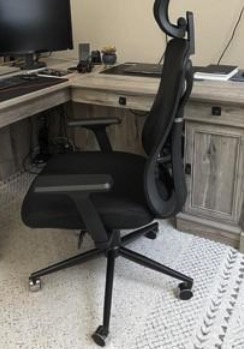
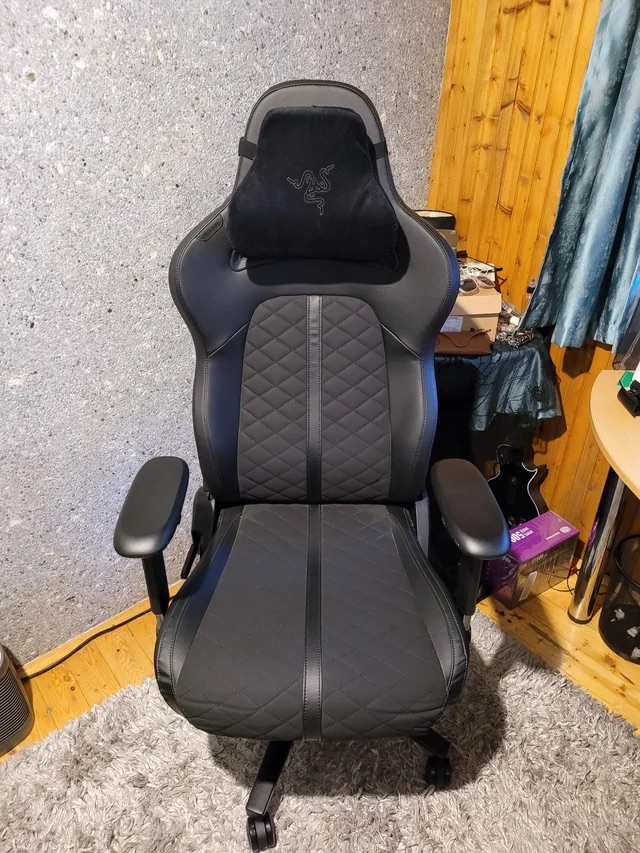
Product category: items_chair
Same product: no